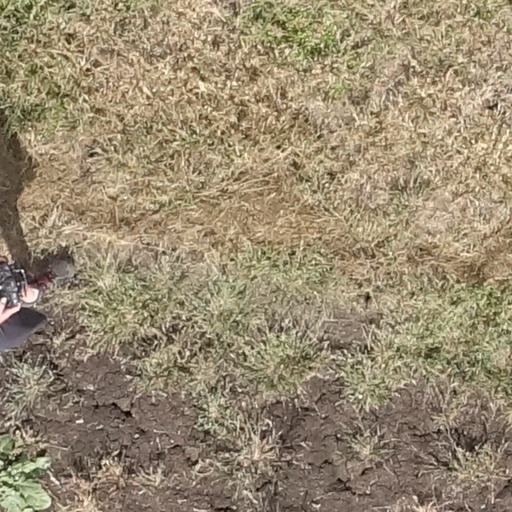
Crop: sorghum